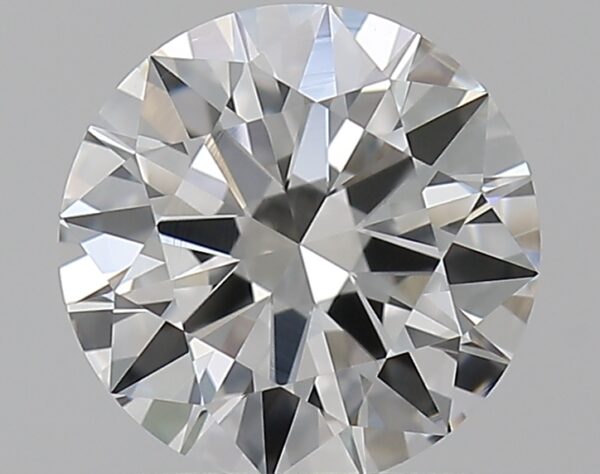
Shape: round
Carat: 1
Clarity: VS1
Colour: G
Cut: EX
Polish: EX
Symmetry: EX
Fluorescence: N
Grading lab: GIA
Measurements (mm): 6.48 x 6.5 x 3.88